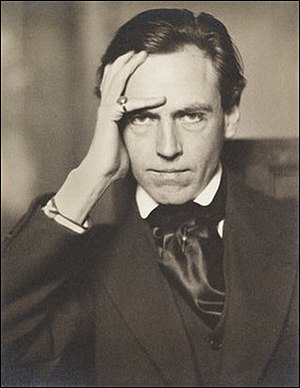
Cyril Scott
Cyril Meir Scott var en engelsk komponist, poet og skribent.